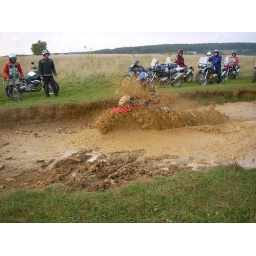
The most dramatic part of the off road riding around the tank training ground was riding through the bog.